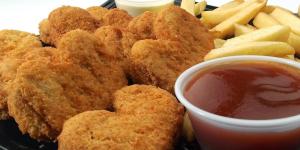
nuggets de pollo con thermomix